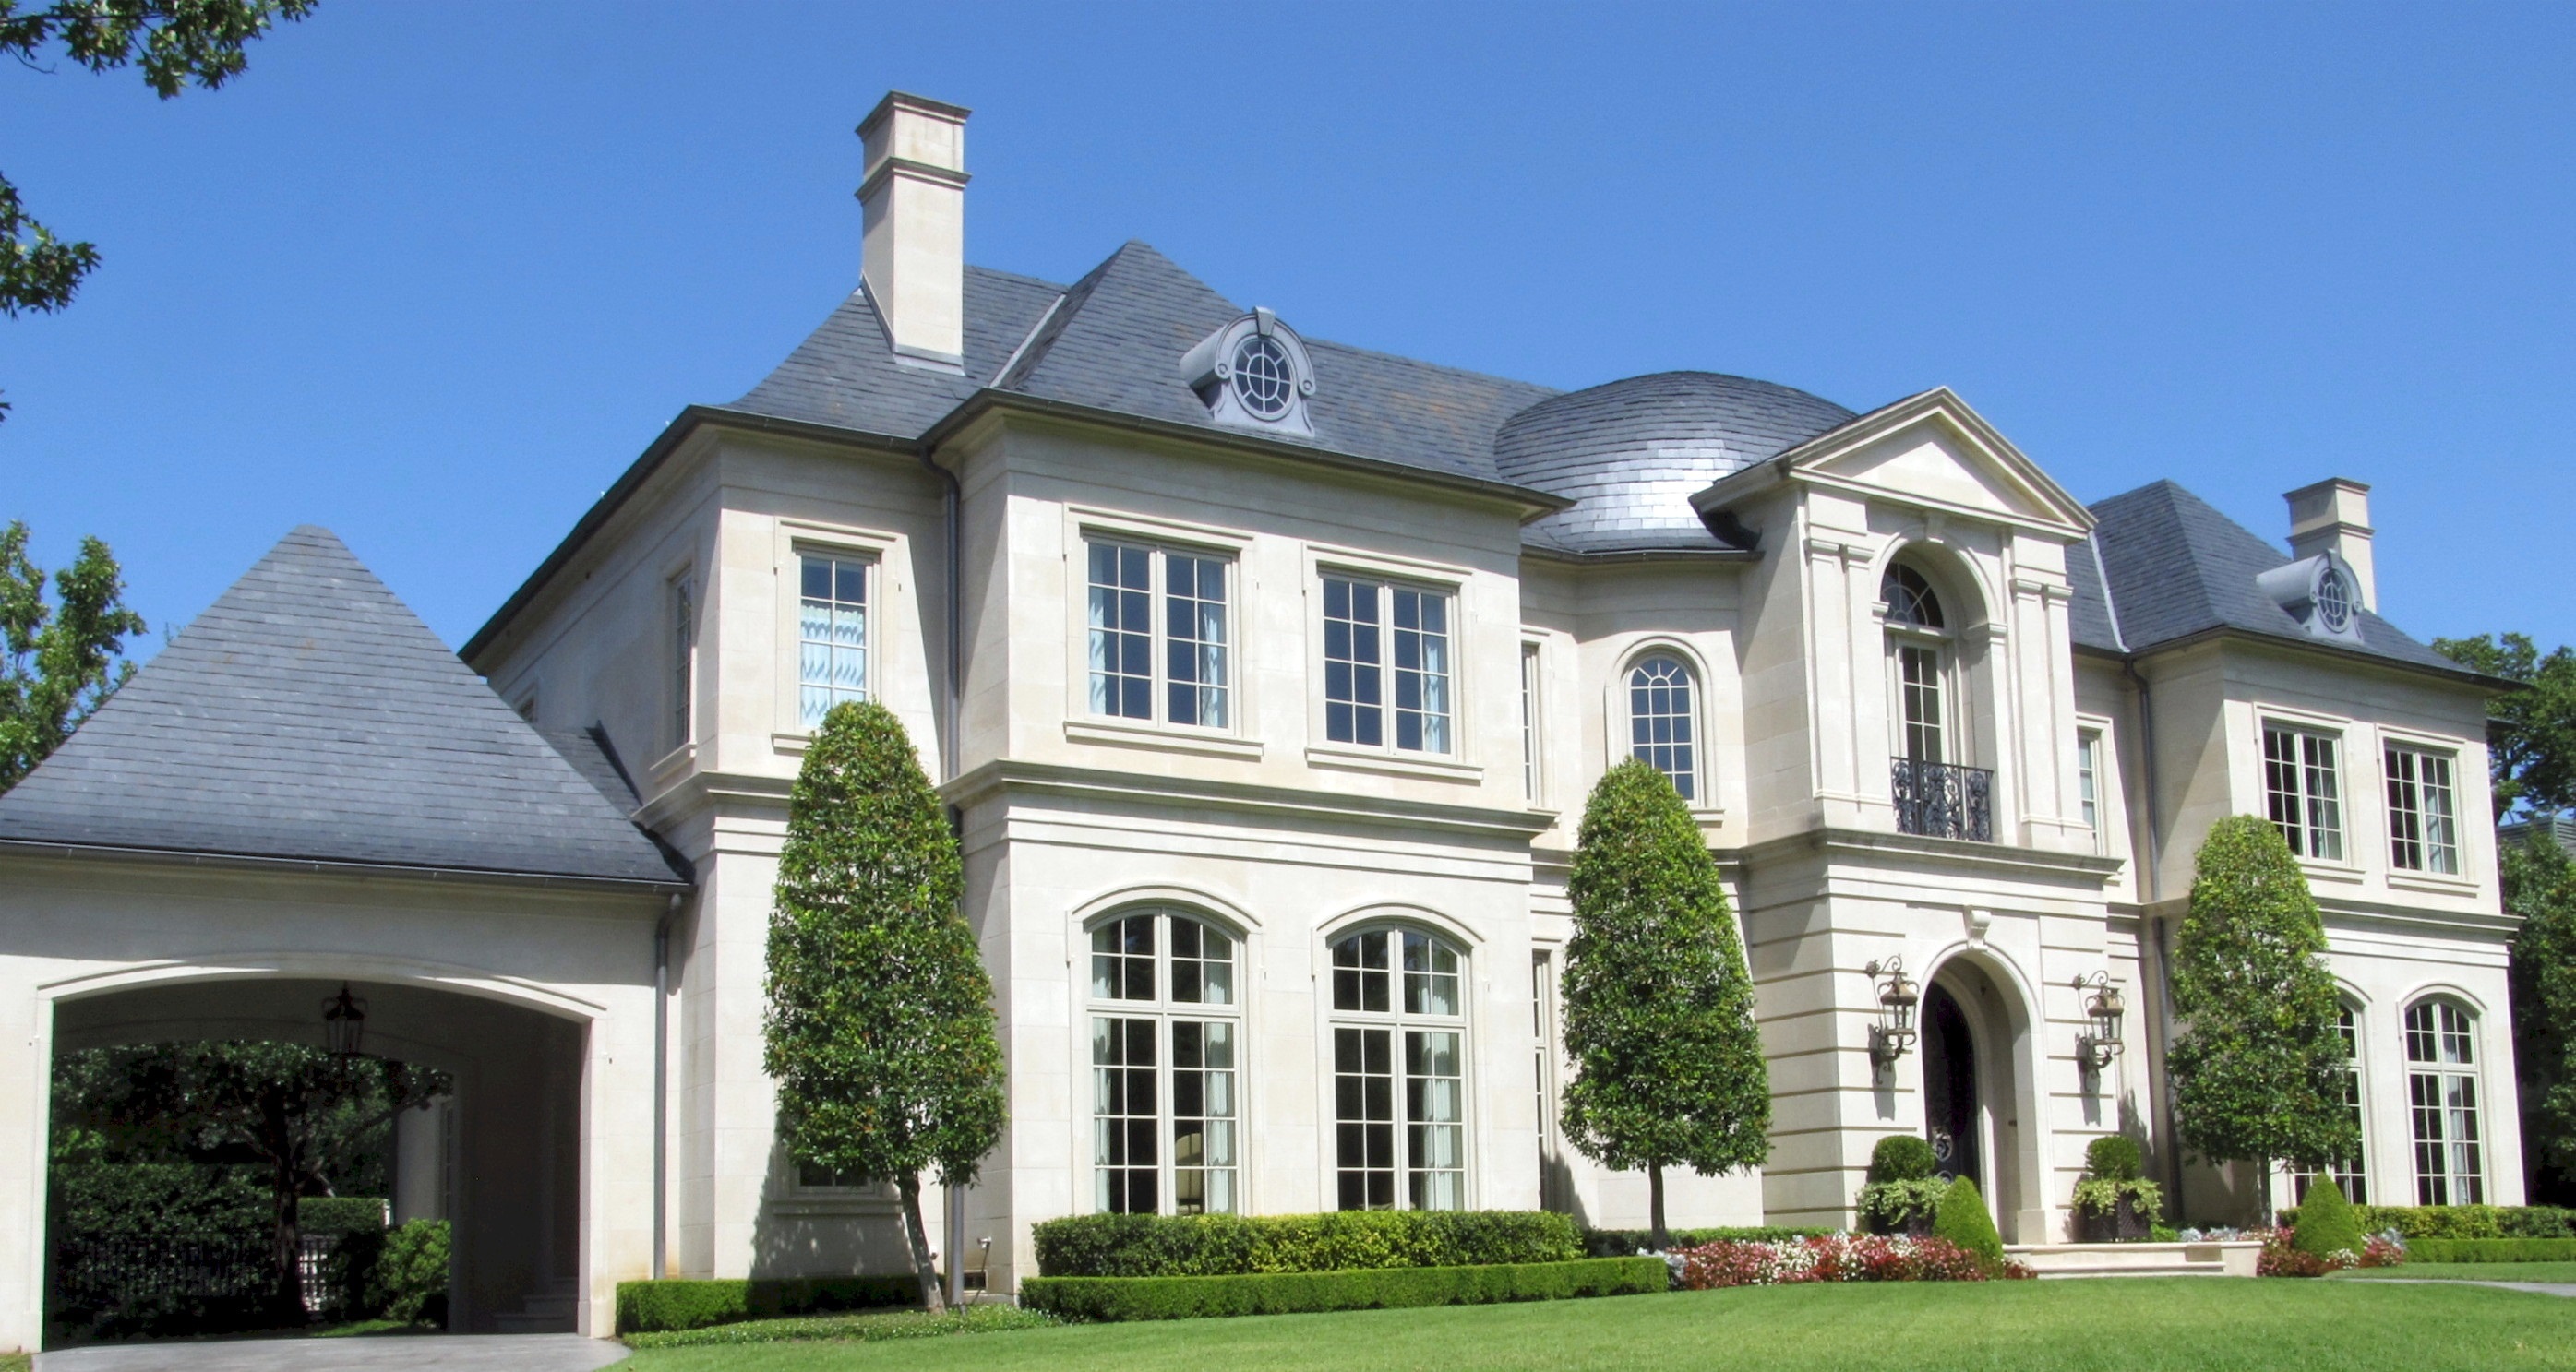
architecture, structure, villa, mansion, house, building, home, cottage, facade, residence, property, residential, dwelling, landscaping, luxury, farmhouse, estate, manor house, real estate, stately home, almshouse, residential area, historic house